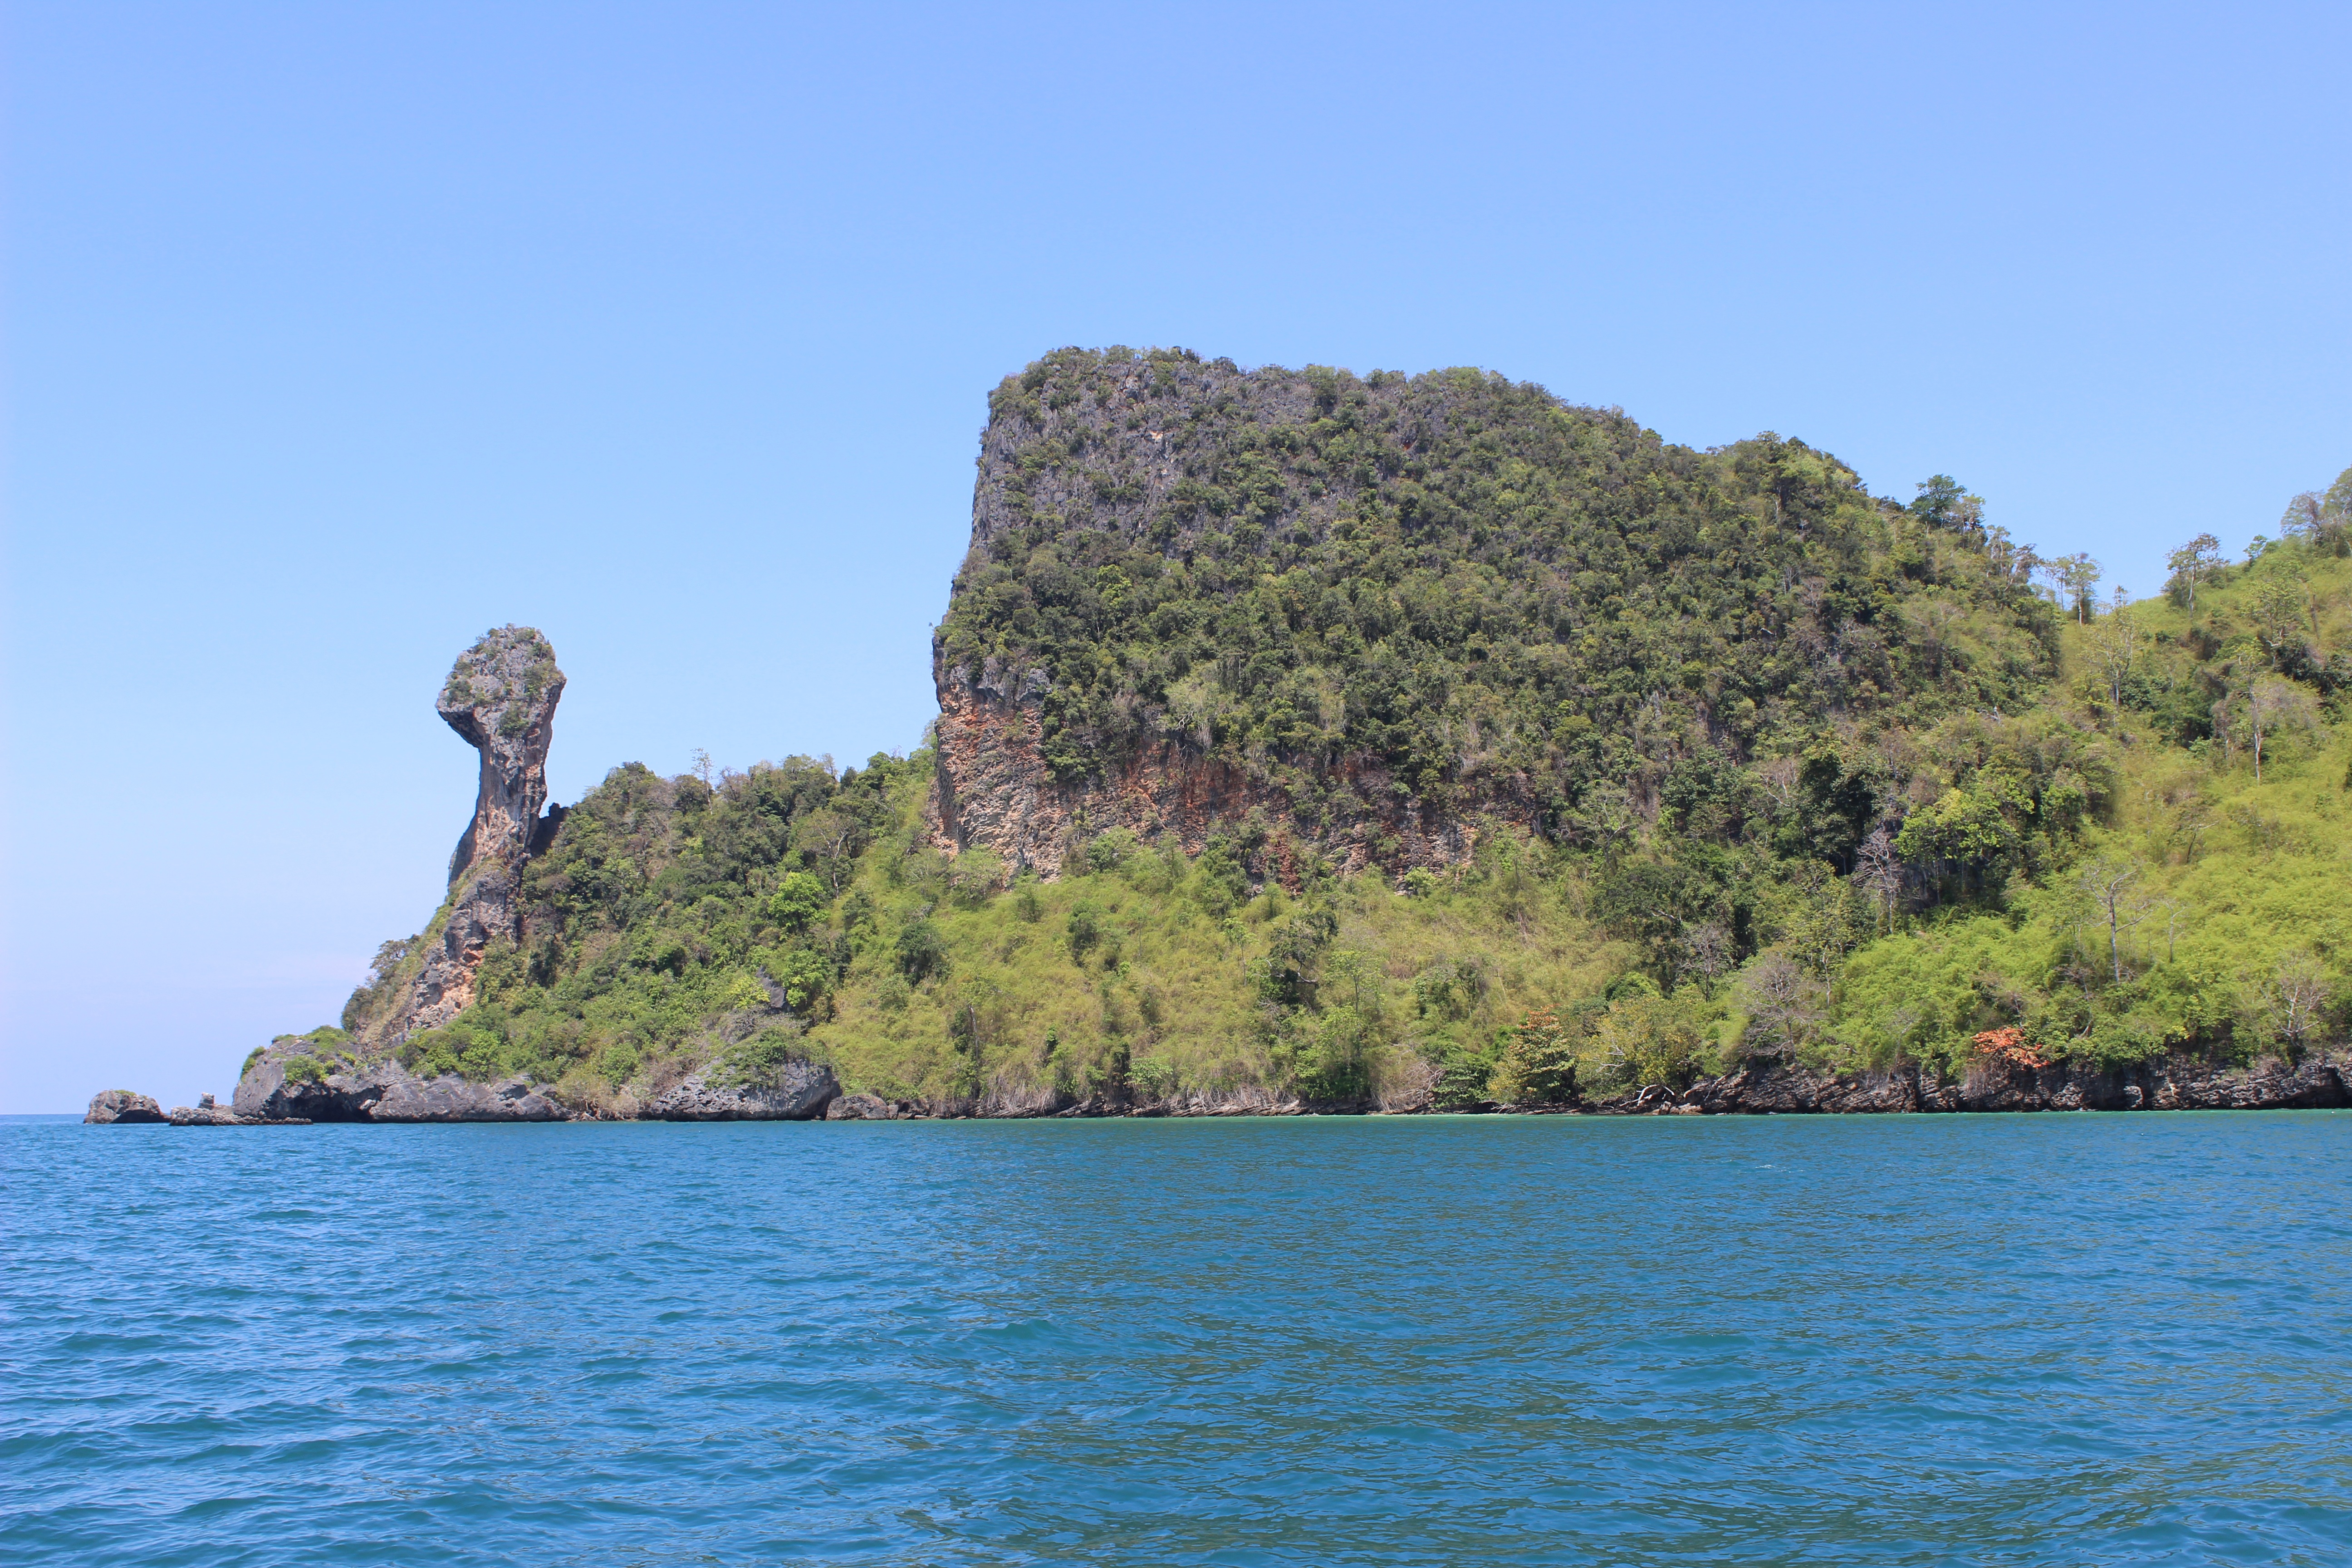
sea, coast, rock, shore, lake, cliff, cove, inlet, lagoon, bay, island, terrain, thailand, archipelago, cape, krabi, islet, landform, poda island